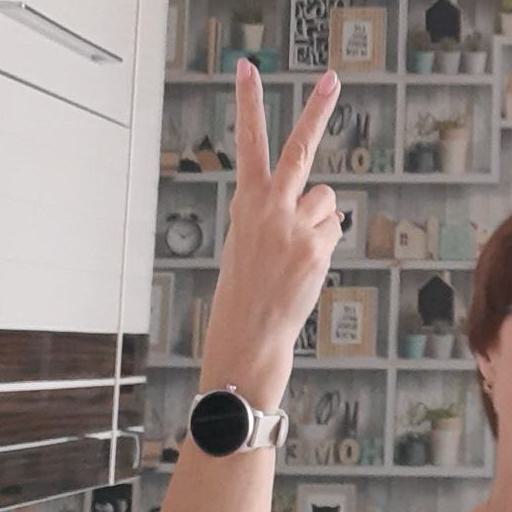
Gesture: peace_inverted